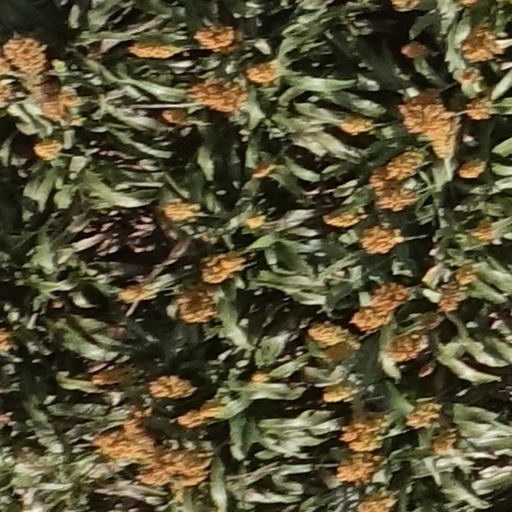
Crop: sorghum